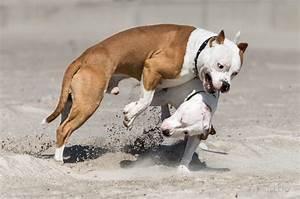
dog